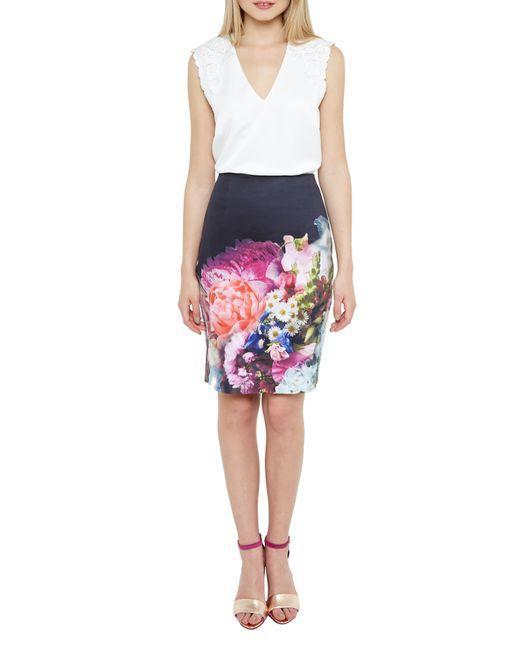
coole schwarze Damenhose im Kleidungsstil